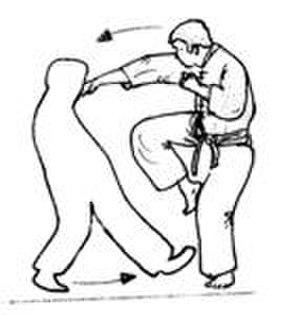
Les arts martiaux birmans sont surnommés Thaing.